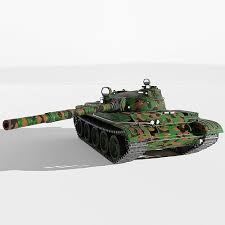
Label: Tank